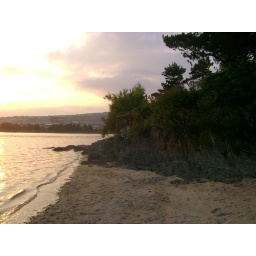
Saltram beach by the river plym